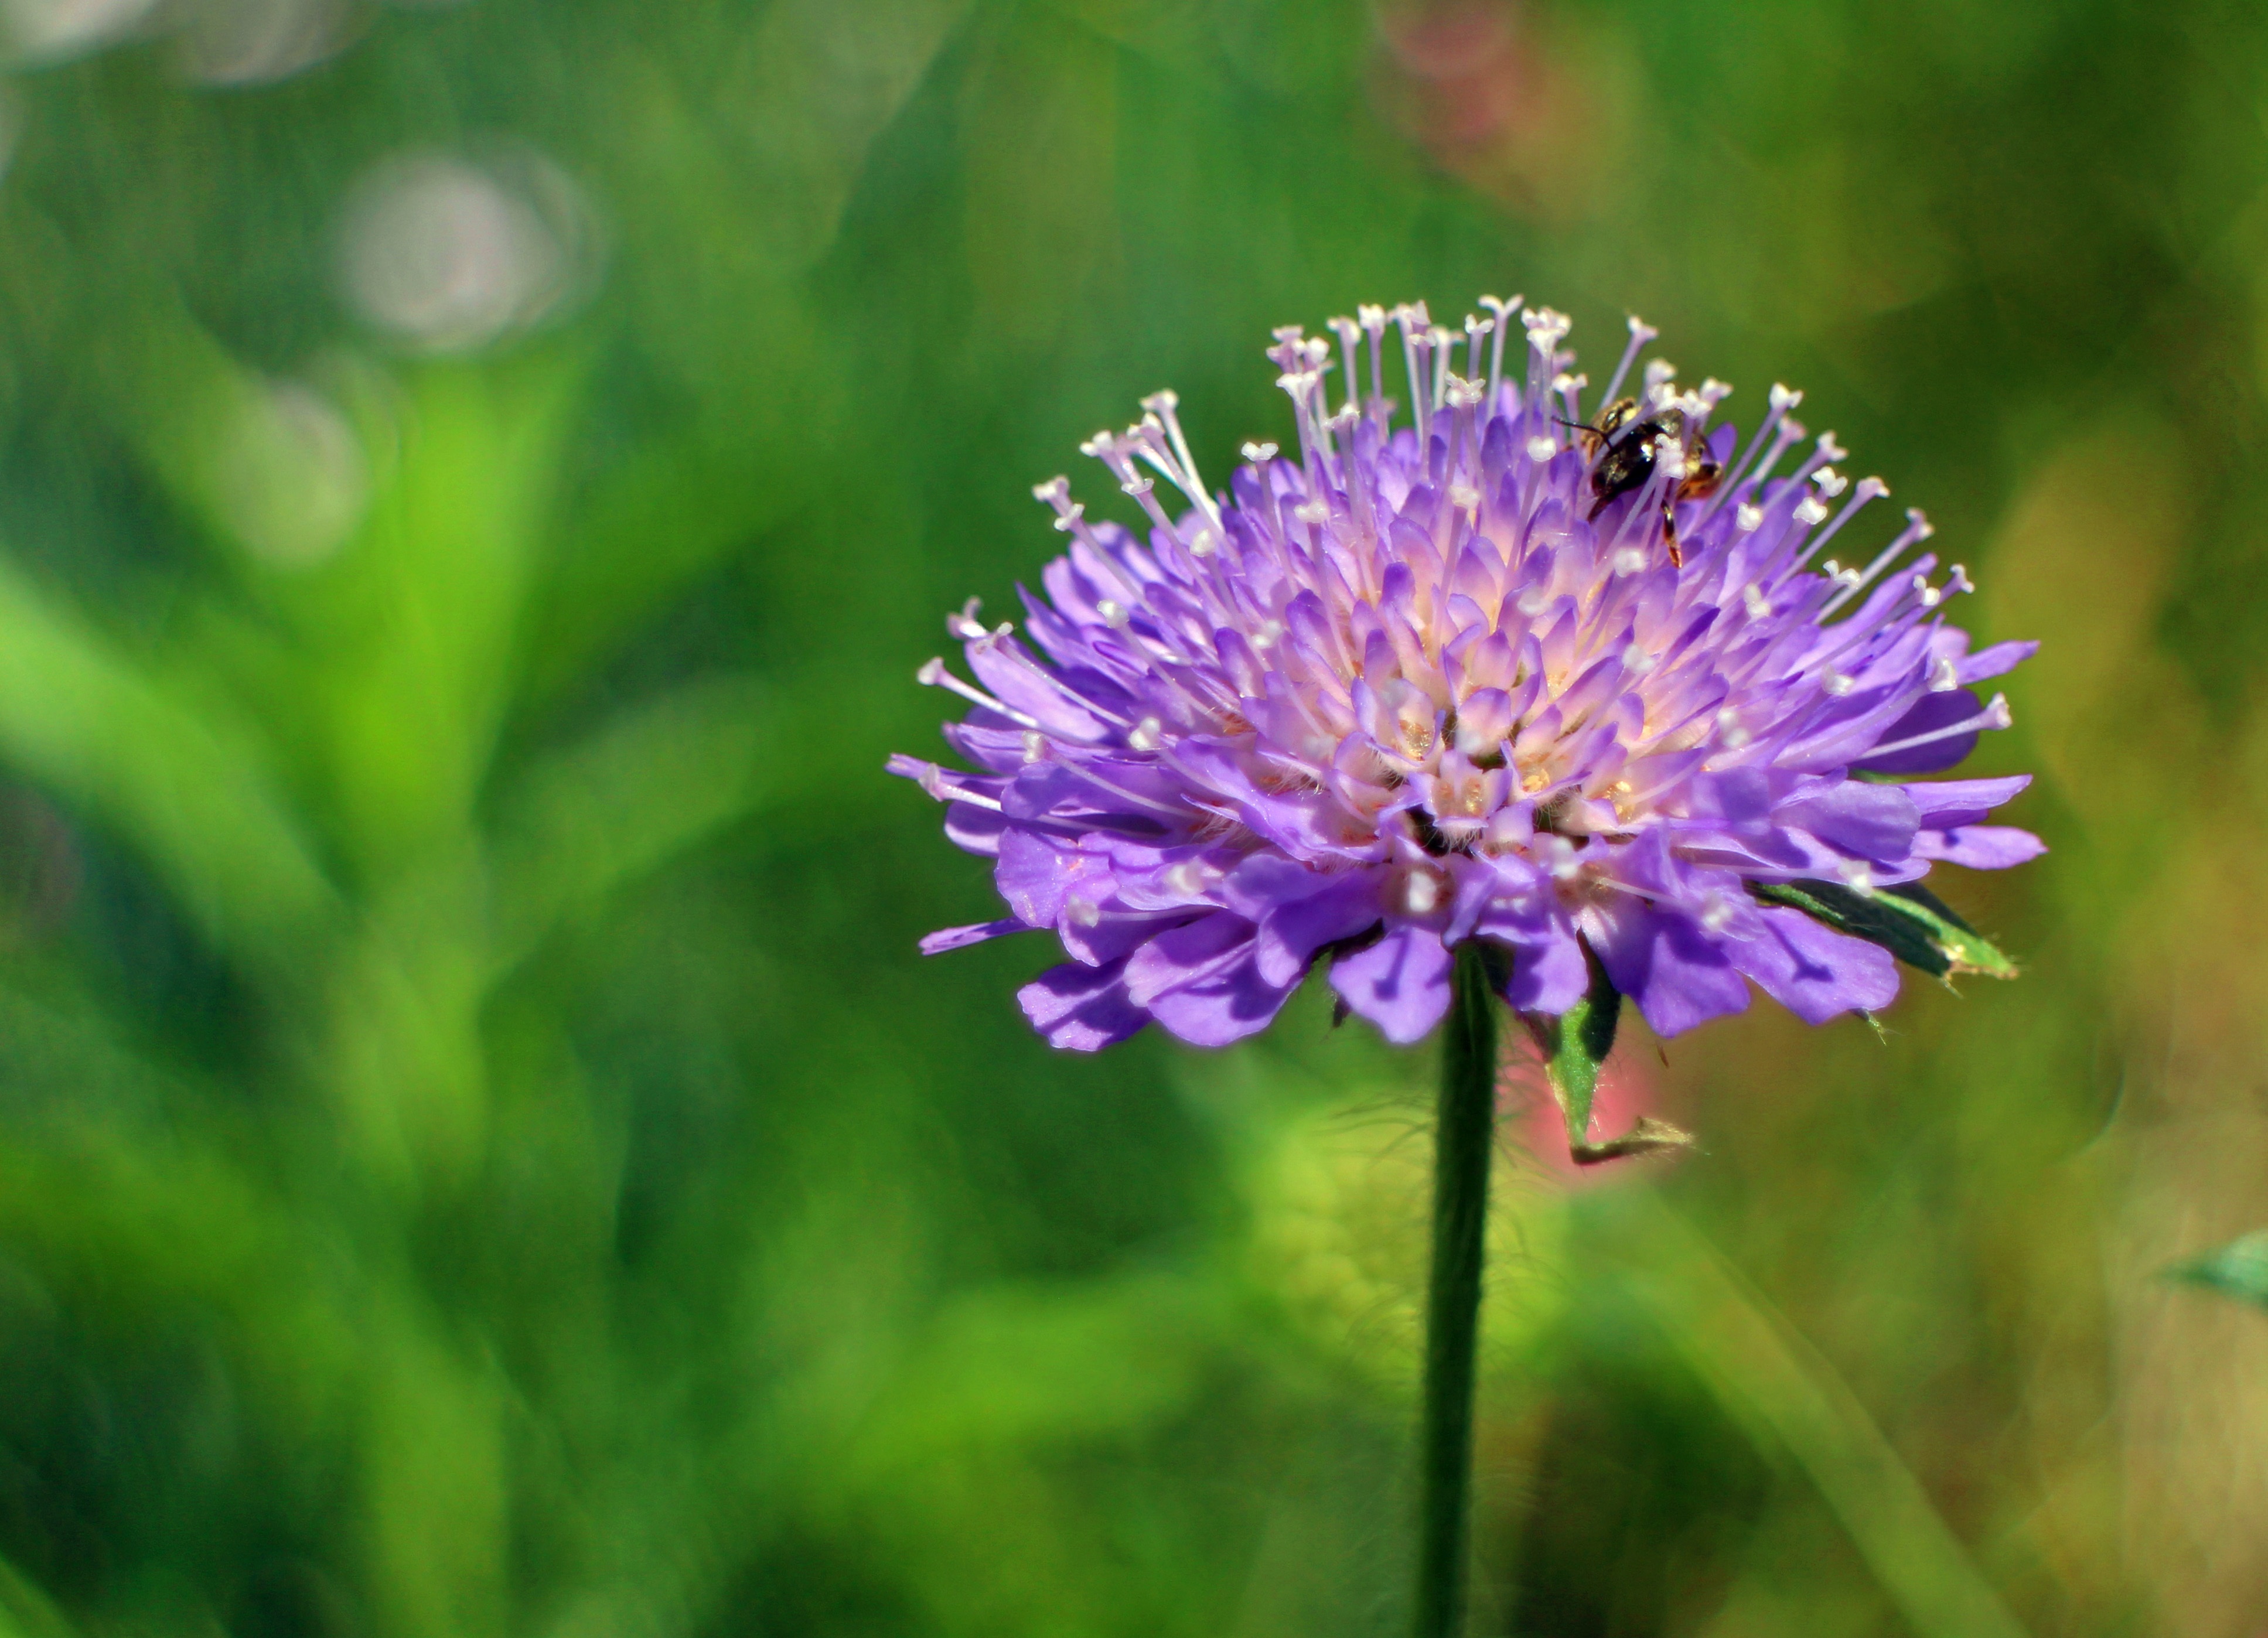
nature, grass, blossom, plant, field, meadow, prairie, flower, purple, bloom, herb, produce, botany, flora, wild flower, wildflower, flowers, pointed flower, violet, macro photography, flowering plant, reported, daisy family, field scabious, plant stem, land plant, jasione montana